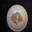
Label: bowl